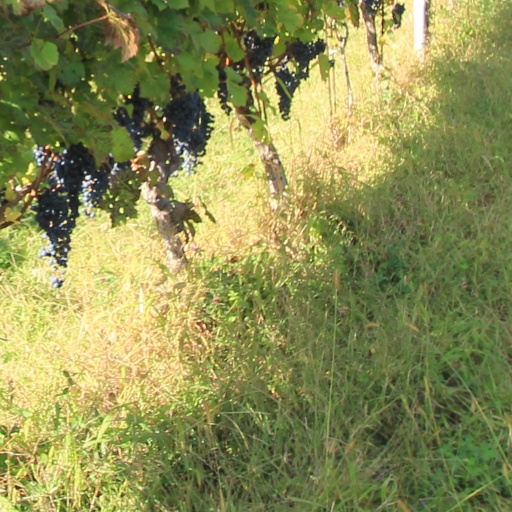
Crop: grape